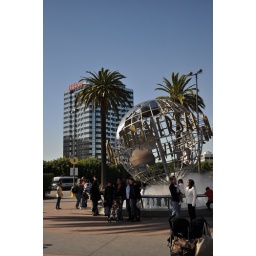
The Universal studios globe with the building and the tree in the background